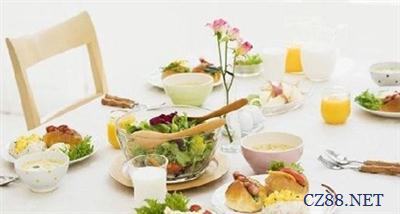
Label: trash